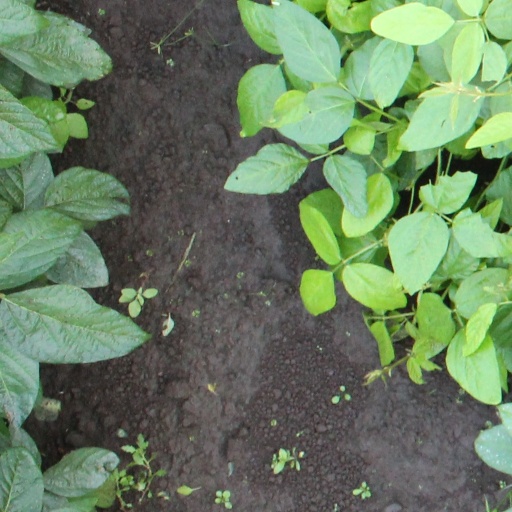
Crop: soybean